Describe the emotion expressed in this image:  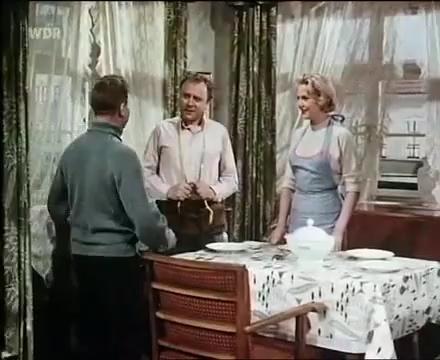
This person displays Fear, valence and arousal with high intensity.